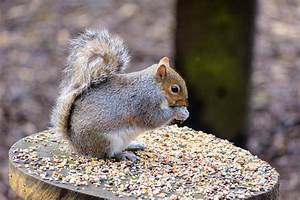
Label: squirrel